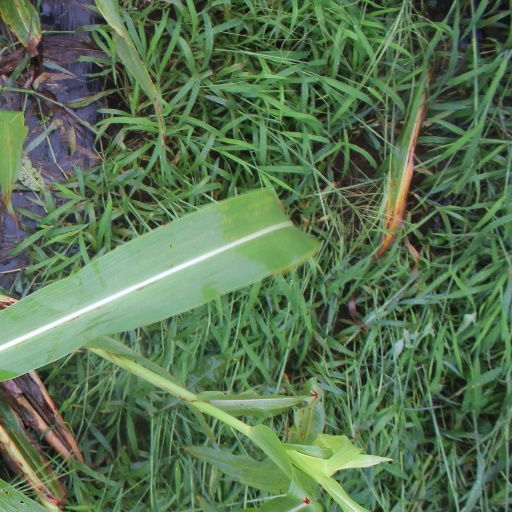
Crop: sorghum